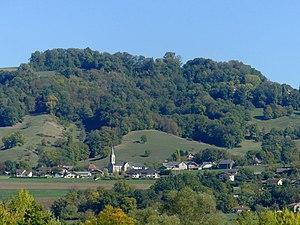
Vue, depuis Rumilly, vu village de Boussy, en Haute-Savoie.
Boussy est une commune française située dans le département de la Haute-Savoie, en région Auvergne-Rhône-Alpes.